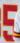
Number: 5